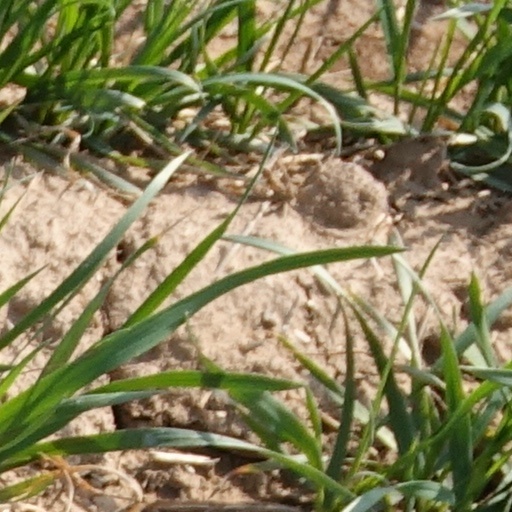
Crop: wheat